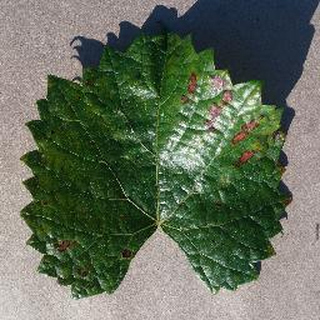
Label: grape_esca_black_measles